Roma (2004 film)

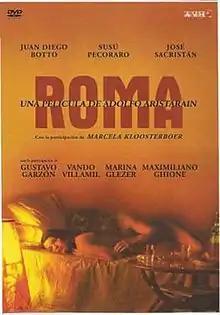
DVD Cover

Roma is a 2004 Argentine-Spanish drama film directed by Adolfo Aristarain and starring Juan Diego Botto, Susú Pecoraro and José Sacristán.